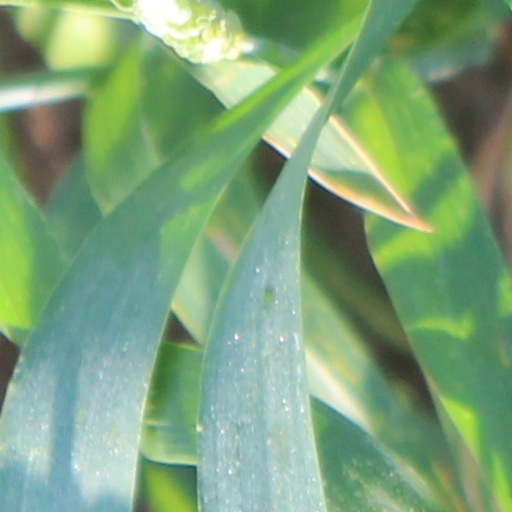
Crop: wheat